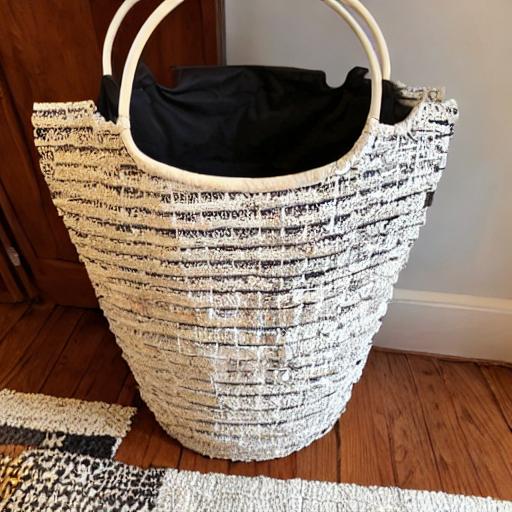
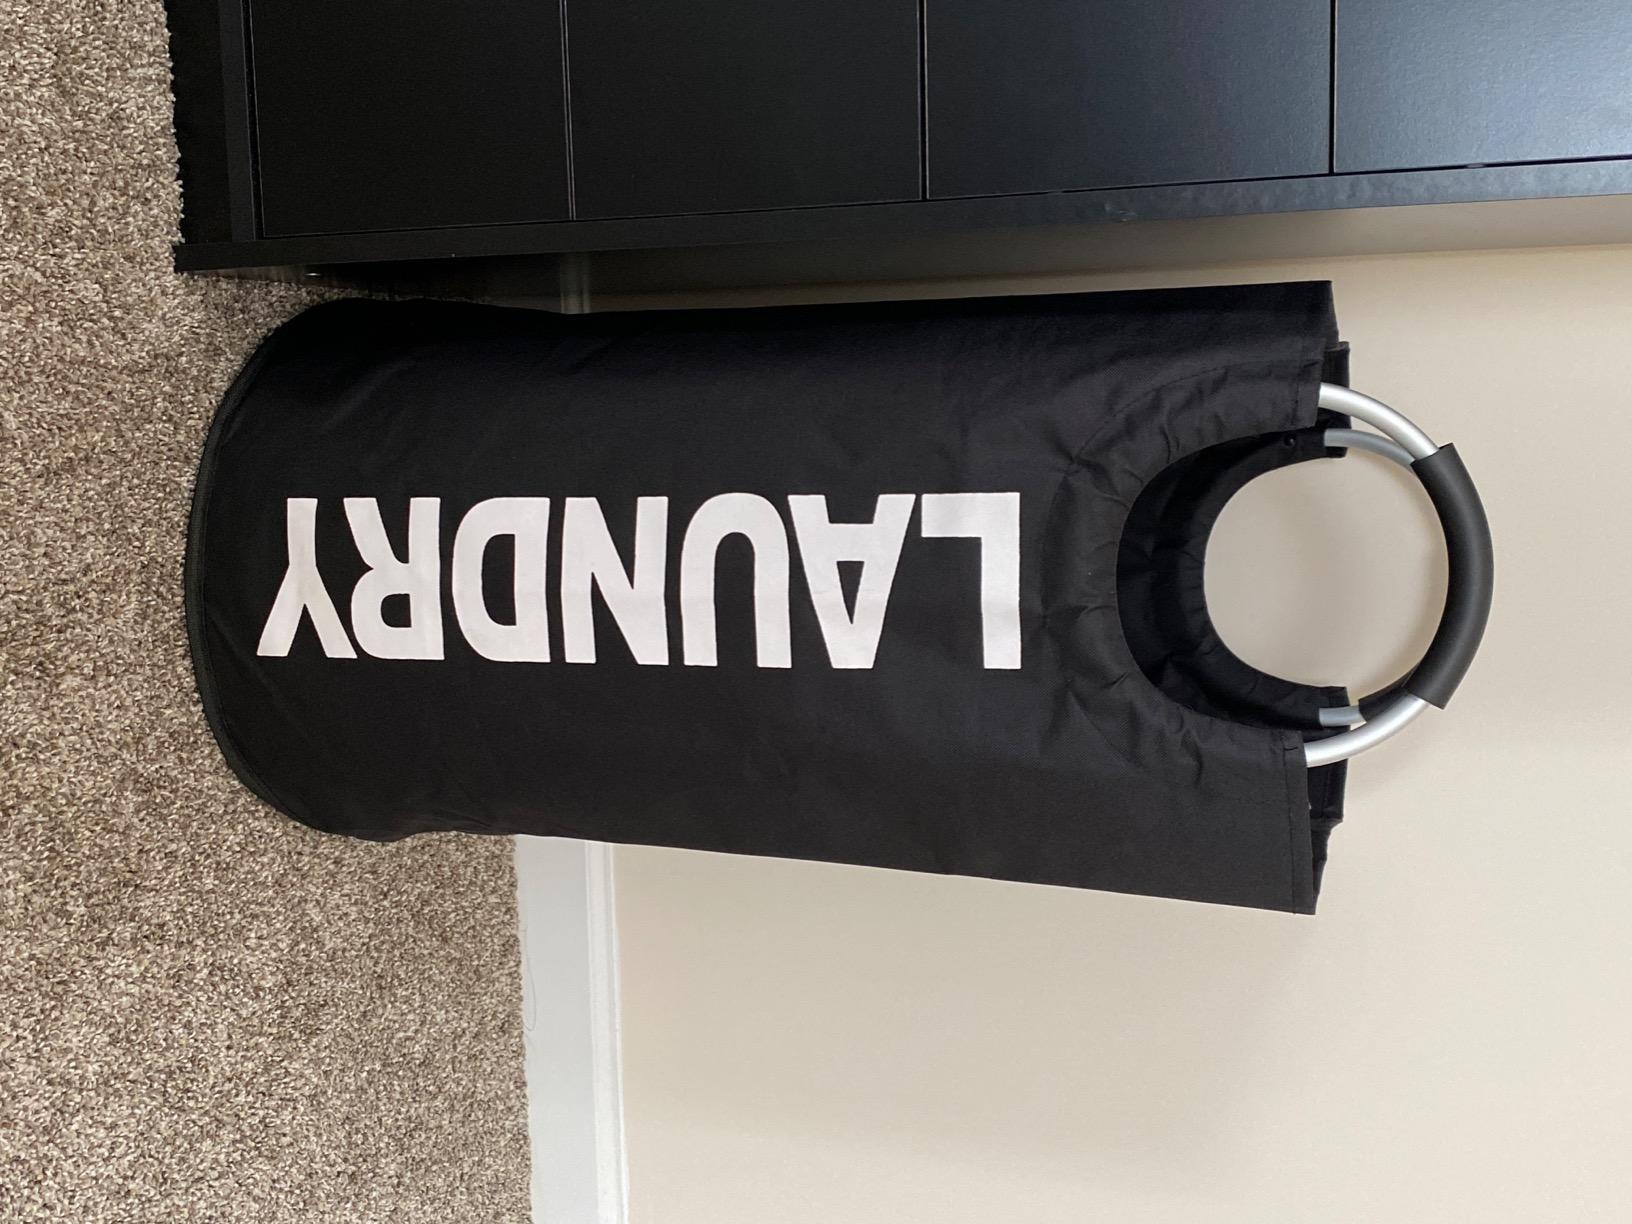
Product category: items_hamper
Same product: no